Daniel Sousa (Marvel Cinematic Universe)

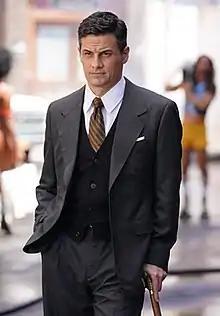
Enver Gjokaj as Daniel Sousa in the seventh season of "Agents of S.H.I.E.L.D."

Daniel Jordan Sousa is a fictional character portrayed by Enver Gjokaj in the Marvel Cinematic Universe (MCU). A war veteran and agent with the SSR (and later S.H.I.E.L.D.) who experiences prejudice due to his leg injury, he was created for "Agent Carter" (2015–2016). Gjokaj then signed a deal to return for the seventh season of "Agents of S.H.I.E.L.D." (2020).